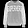
Label: Pullover